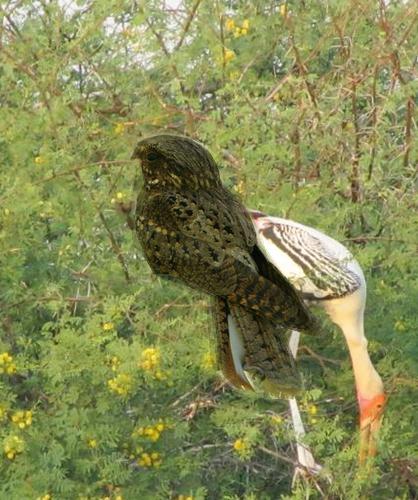
Bird species: Chuck_will_Widow
Bird type: landbird
Background: land